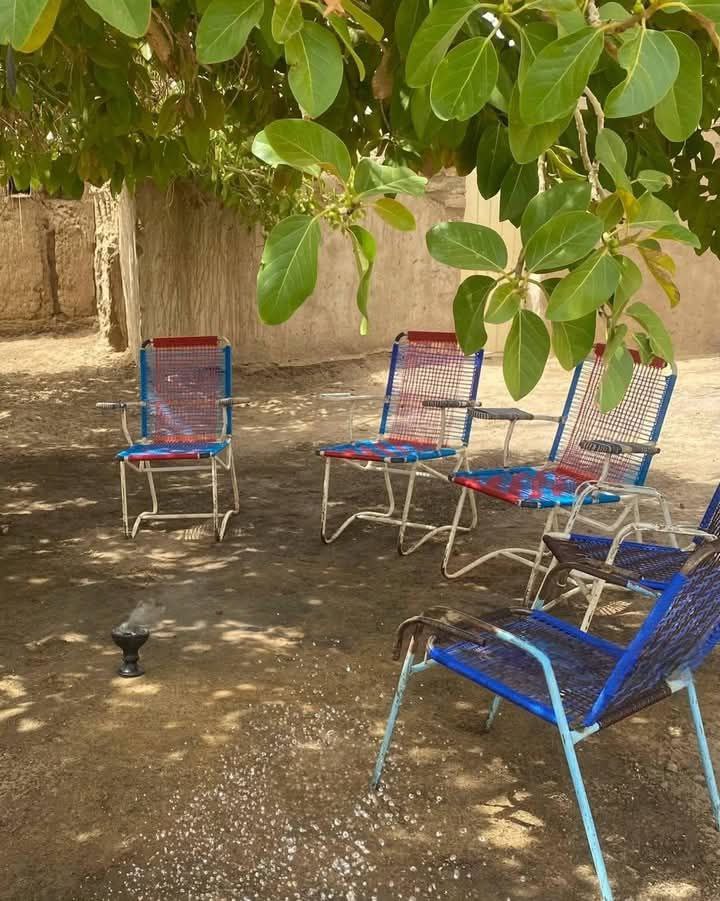
الوصف بالفصحى: مجموعة كراسي مصنوعة من الحديد و البلاستيك
الوصف بالعامية السودانية: كراسي حديد و بلاستيك تحت شجرة
التصنيف: Local Culture & Objects